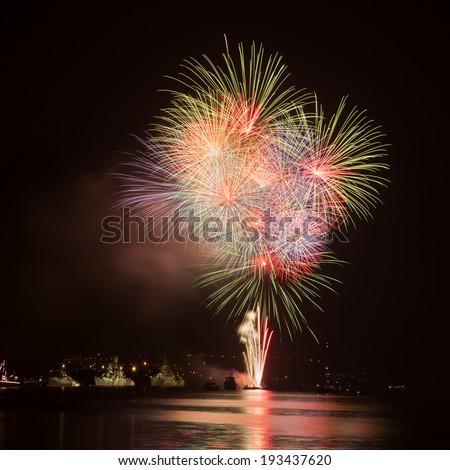
fireworks in the night sky over water